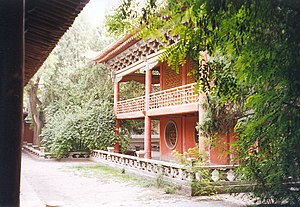
Wuwei (Gansu) / Historie
Tempel i Wuwei
Wuwei er et bypræfektur i den kinesiske provins Gansu. Det har et areal på 33.249 km² og ca. 1.930.200 indbyggere med en befolkningstæthed på 58.5/km².